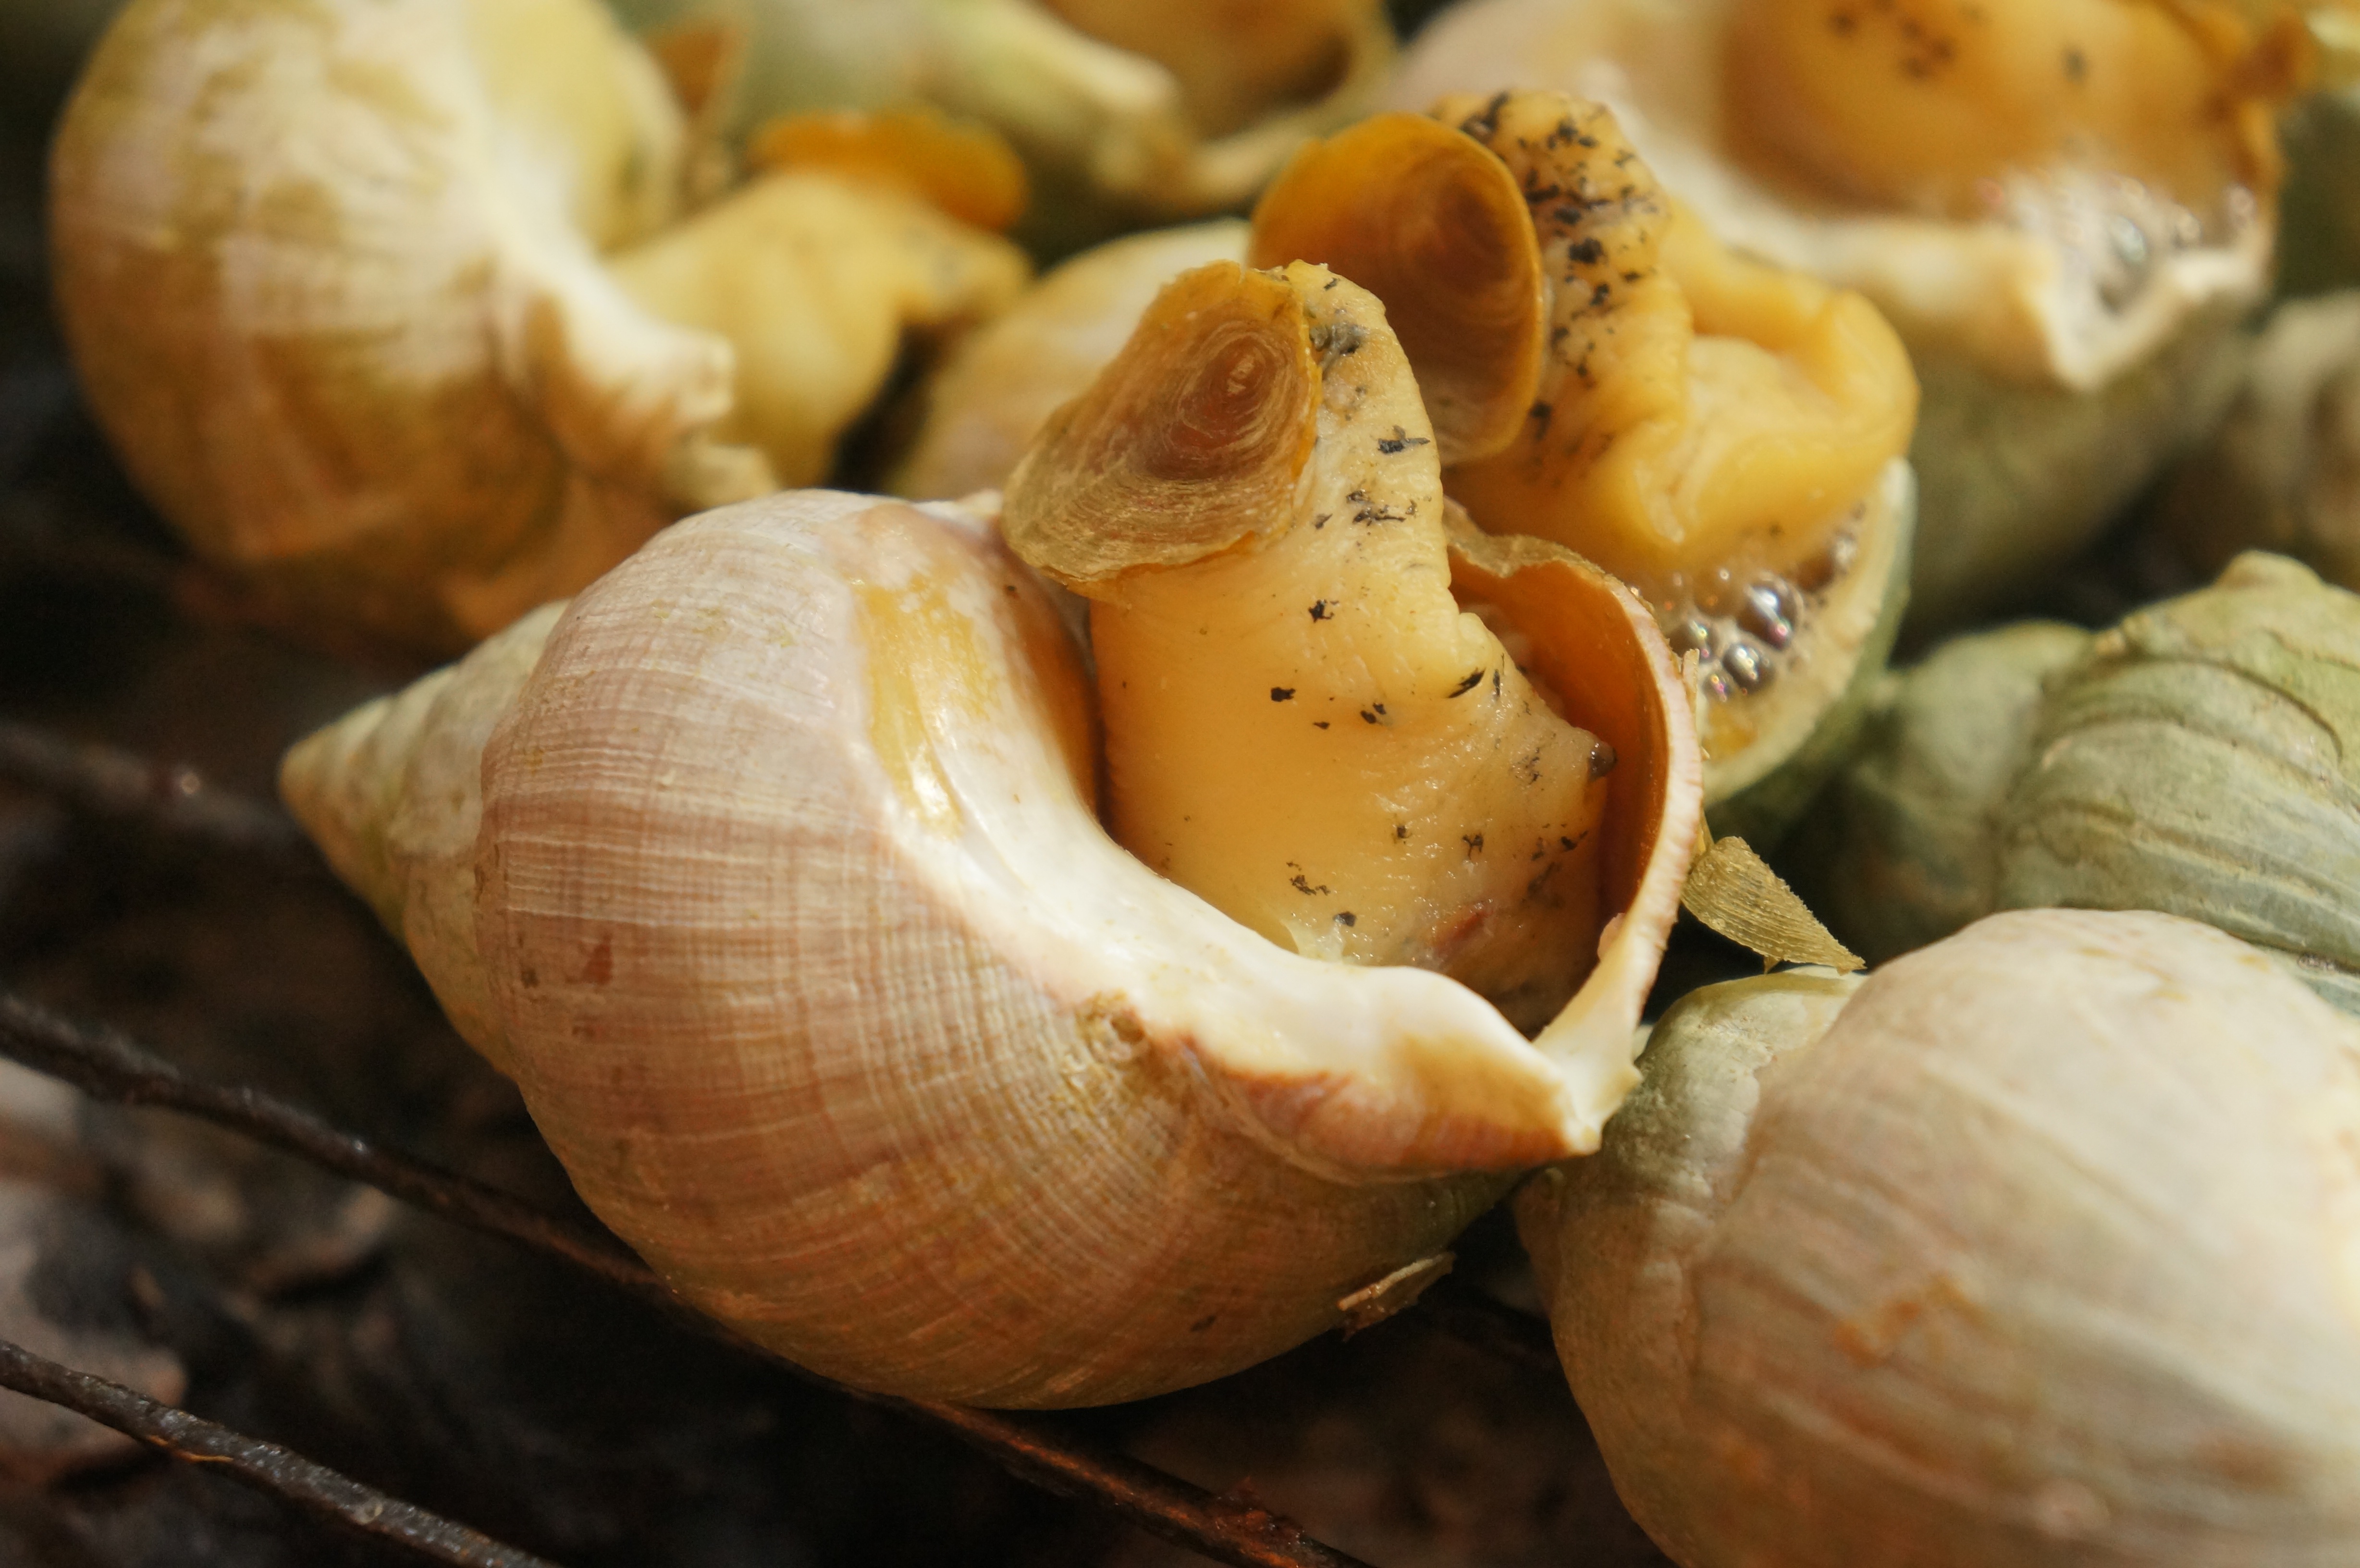
food, produce, invertebrate, clam, snail, escargot, sea snail, snails and slugs